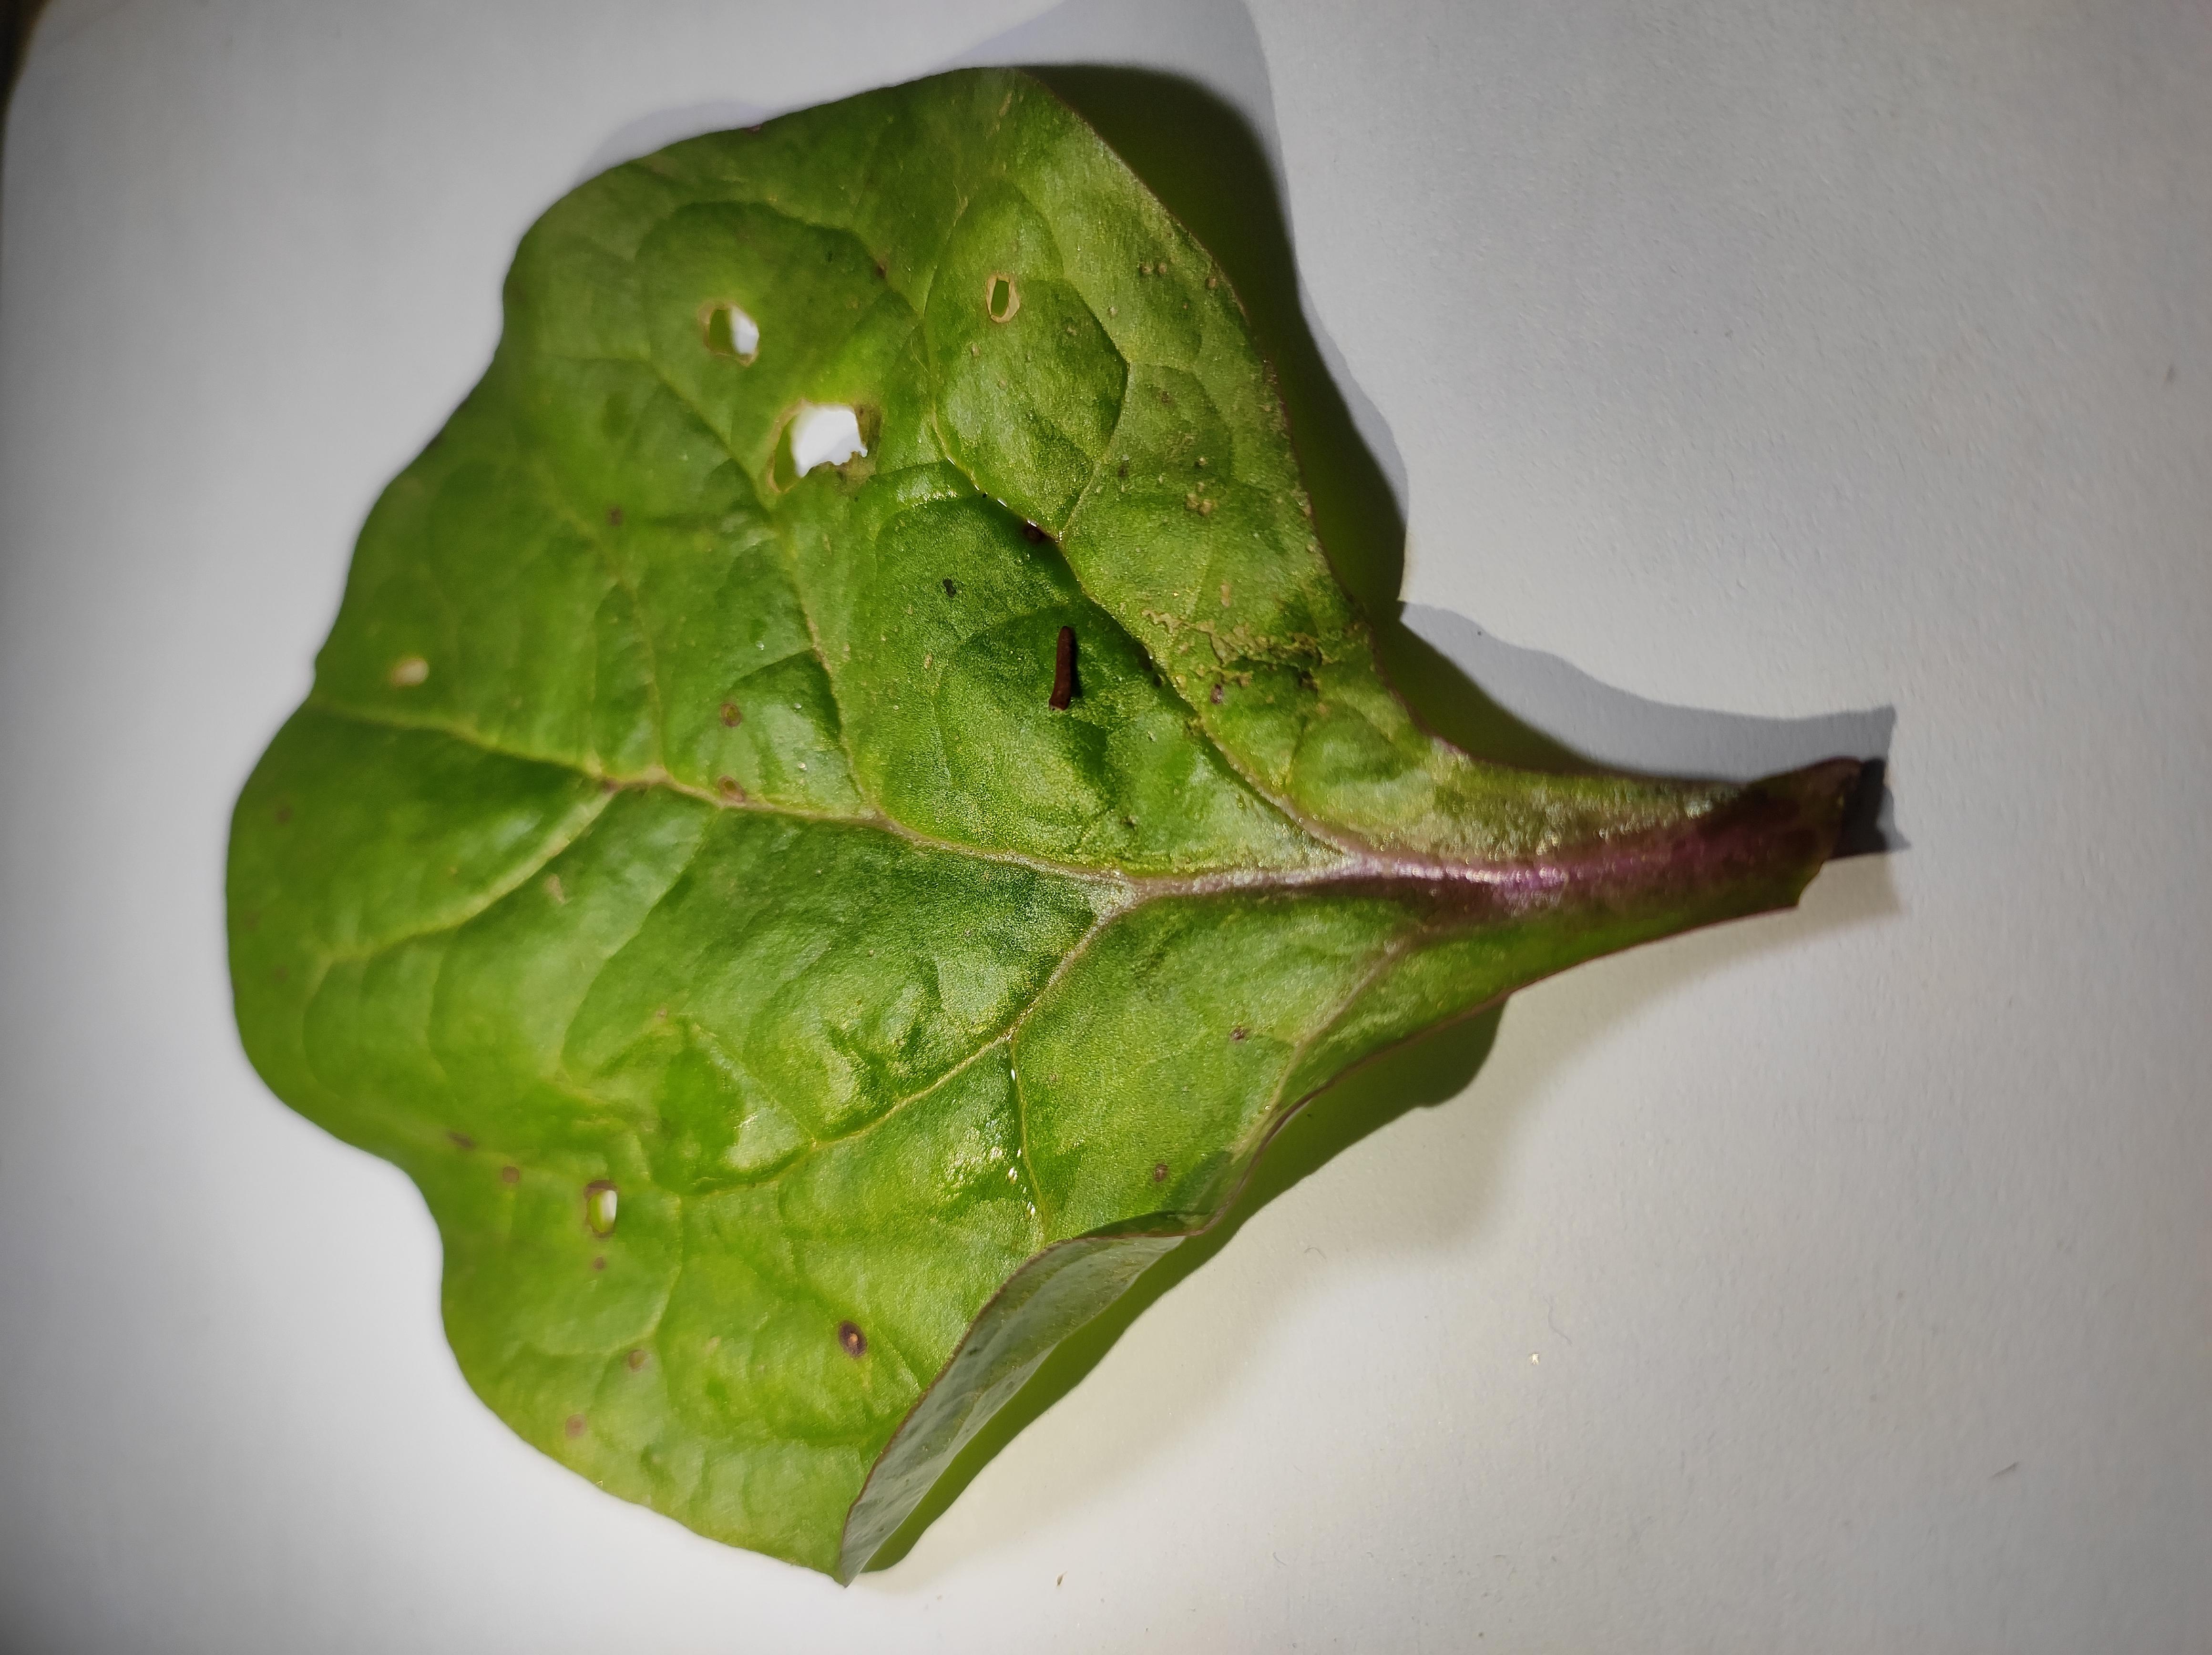
Label: anthracnose_leaf_spot